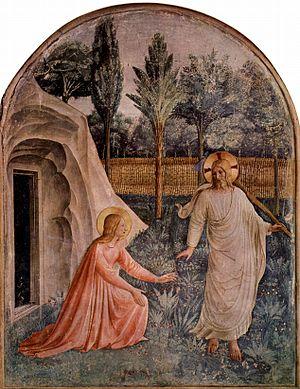
Les plaies du Christ ou Saintes Plaies sont les cinq plaies des deux mains et des deux pieds de Jésus de Nazareth crucifié et cloué sur la croix, et de sa plaie au flanc droit faite par le centurion Longin avec son javelot, pour constater sa mort, selon l'Évangile selon Jean, 19. et selon une prophétie du psaume 22, 16 : « Ils ont percé mes mains et mes pieds ».